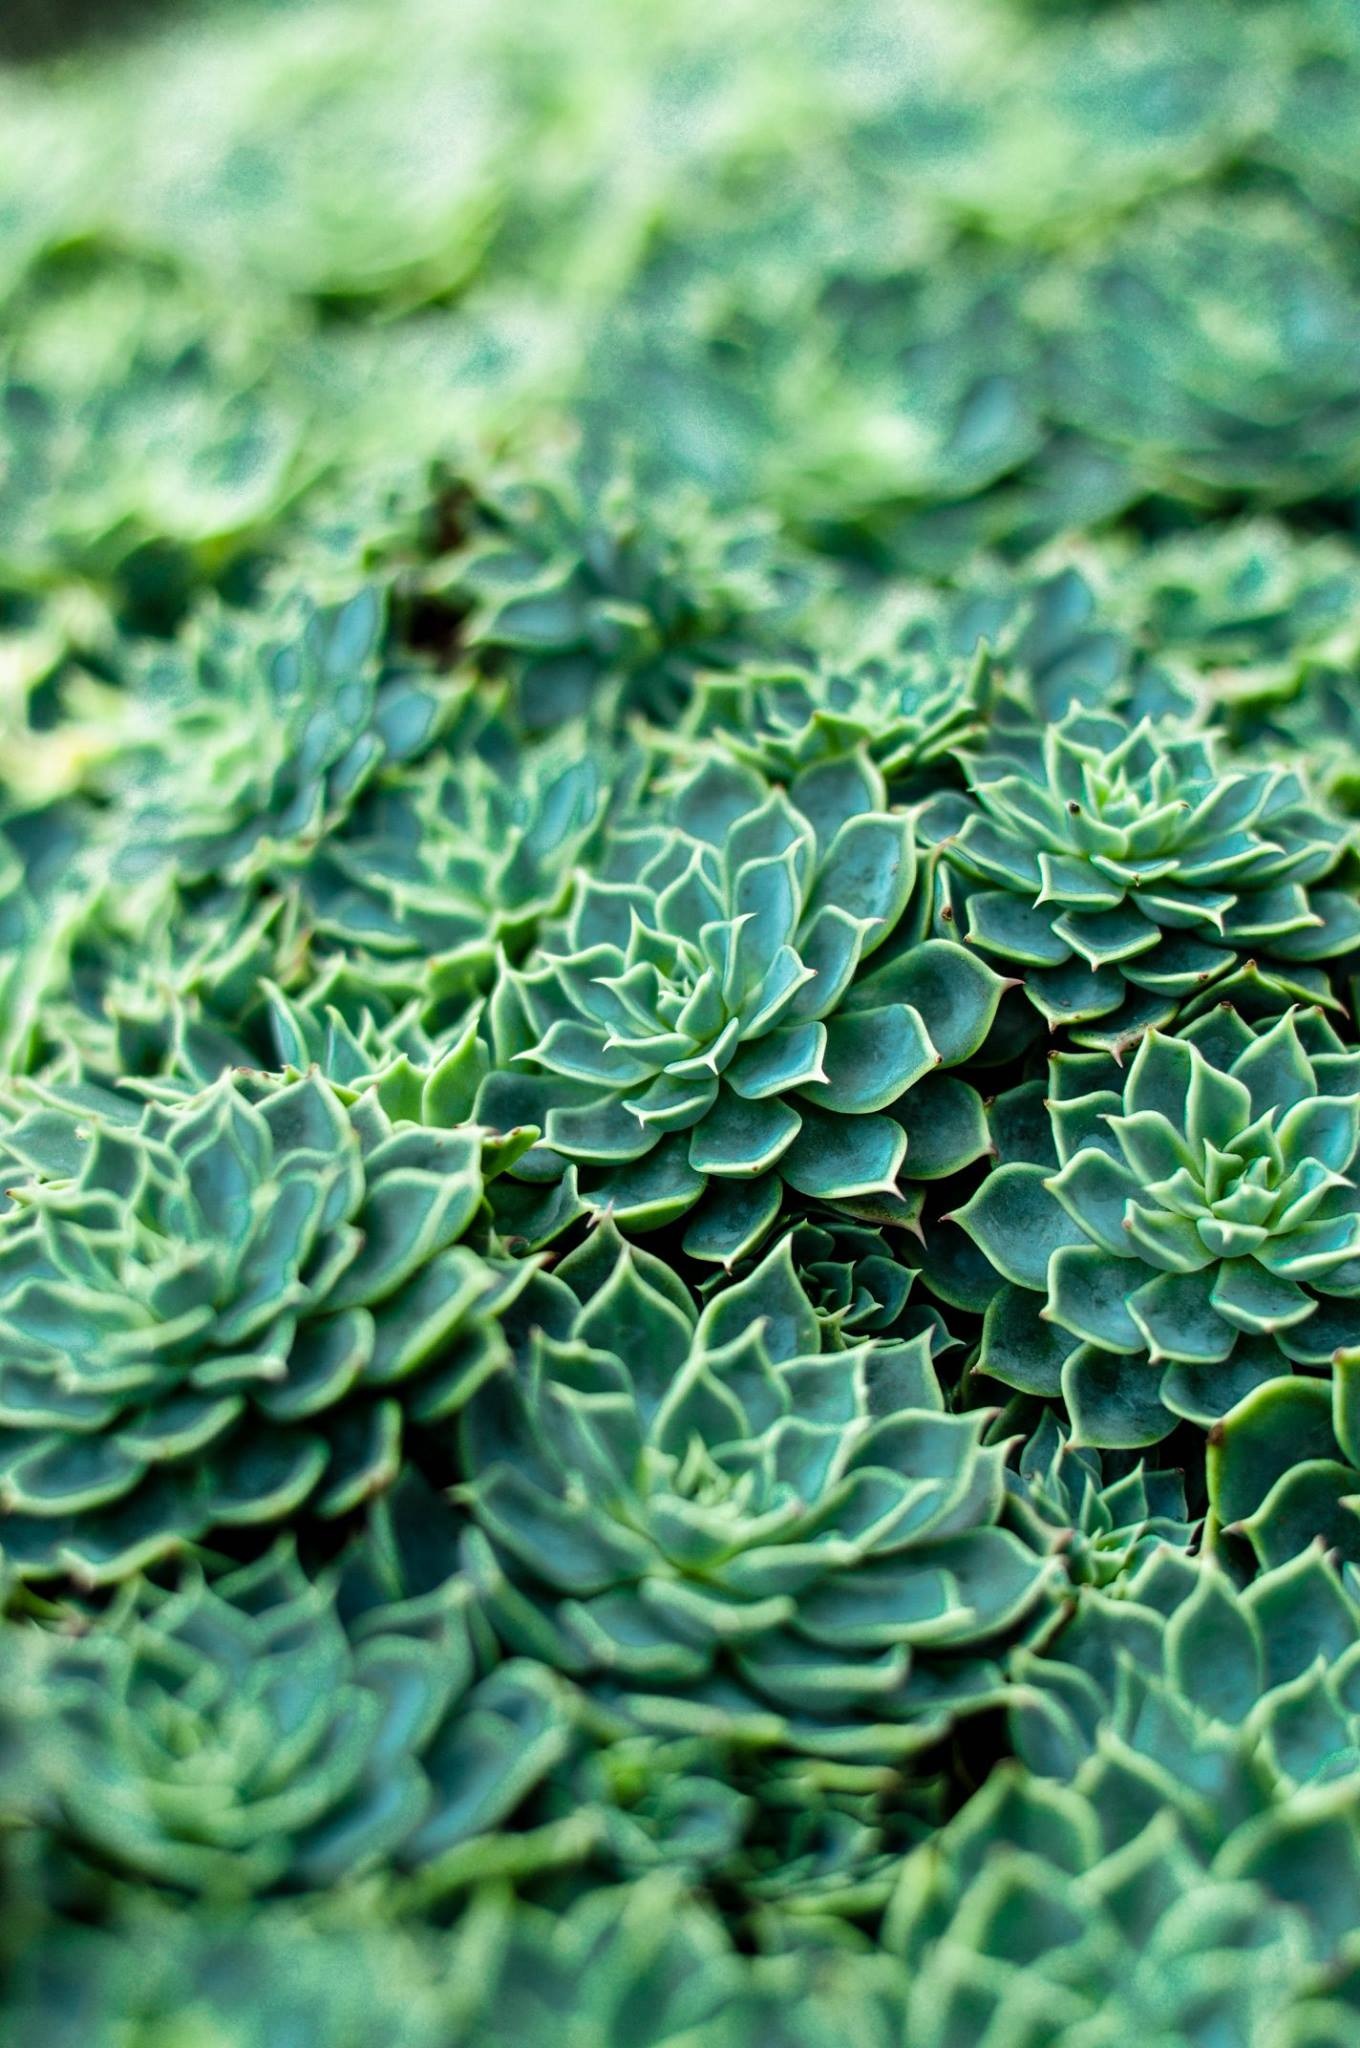
nature, blossom, plant, leaf, flower, bloom, green, produce, natural, botany, botanical, coral reef, close up, algae, gardening, gardener, land plant